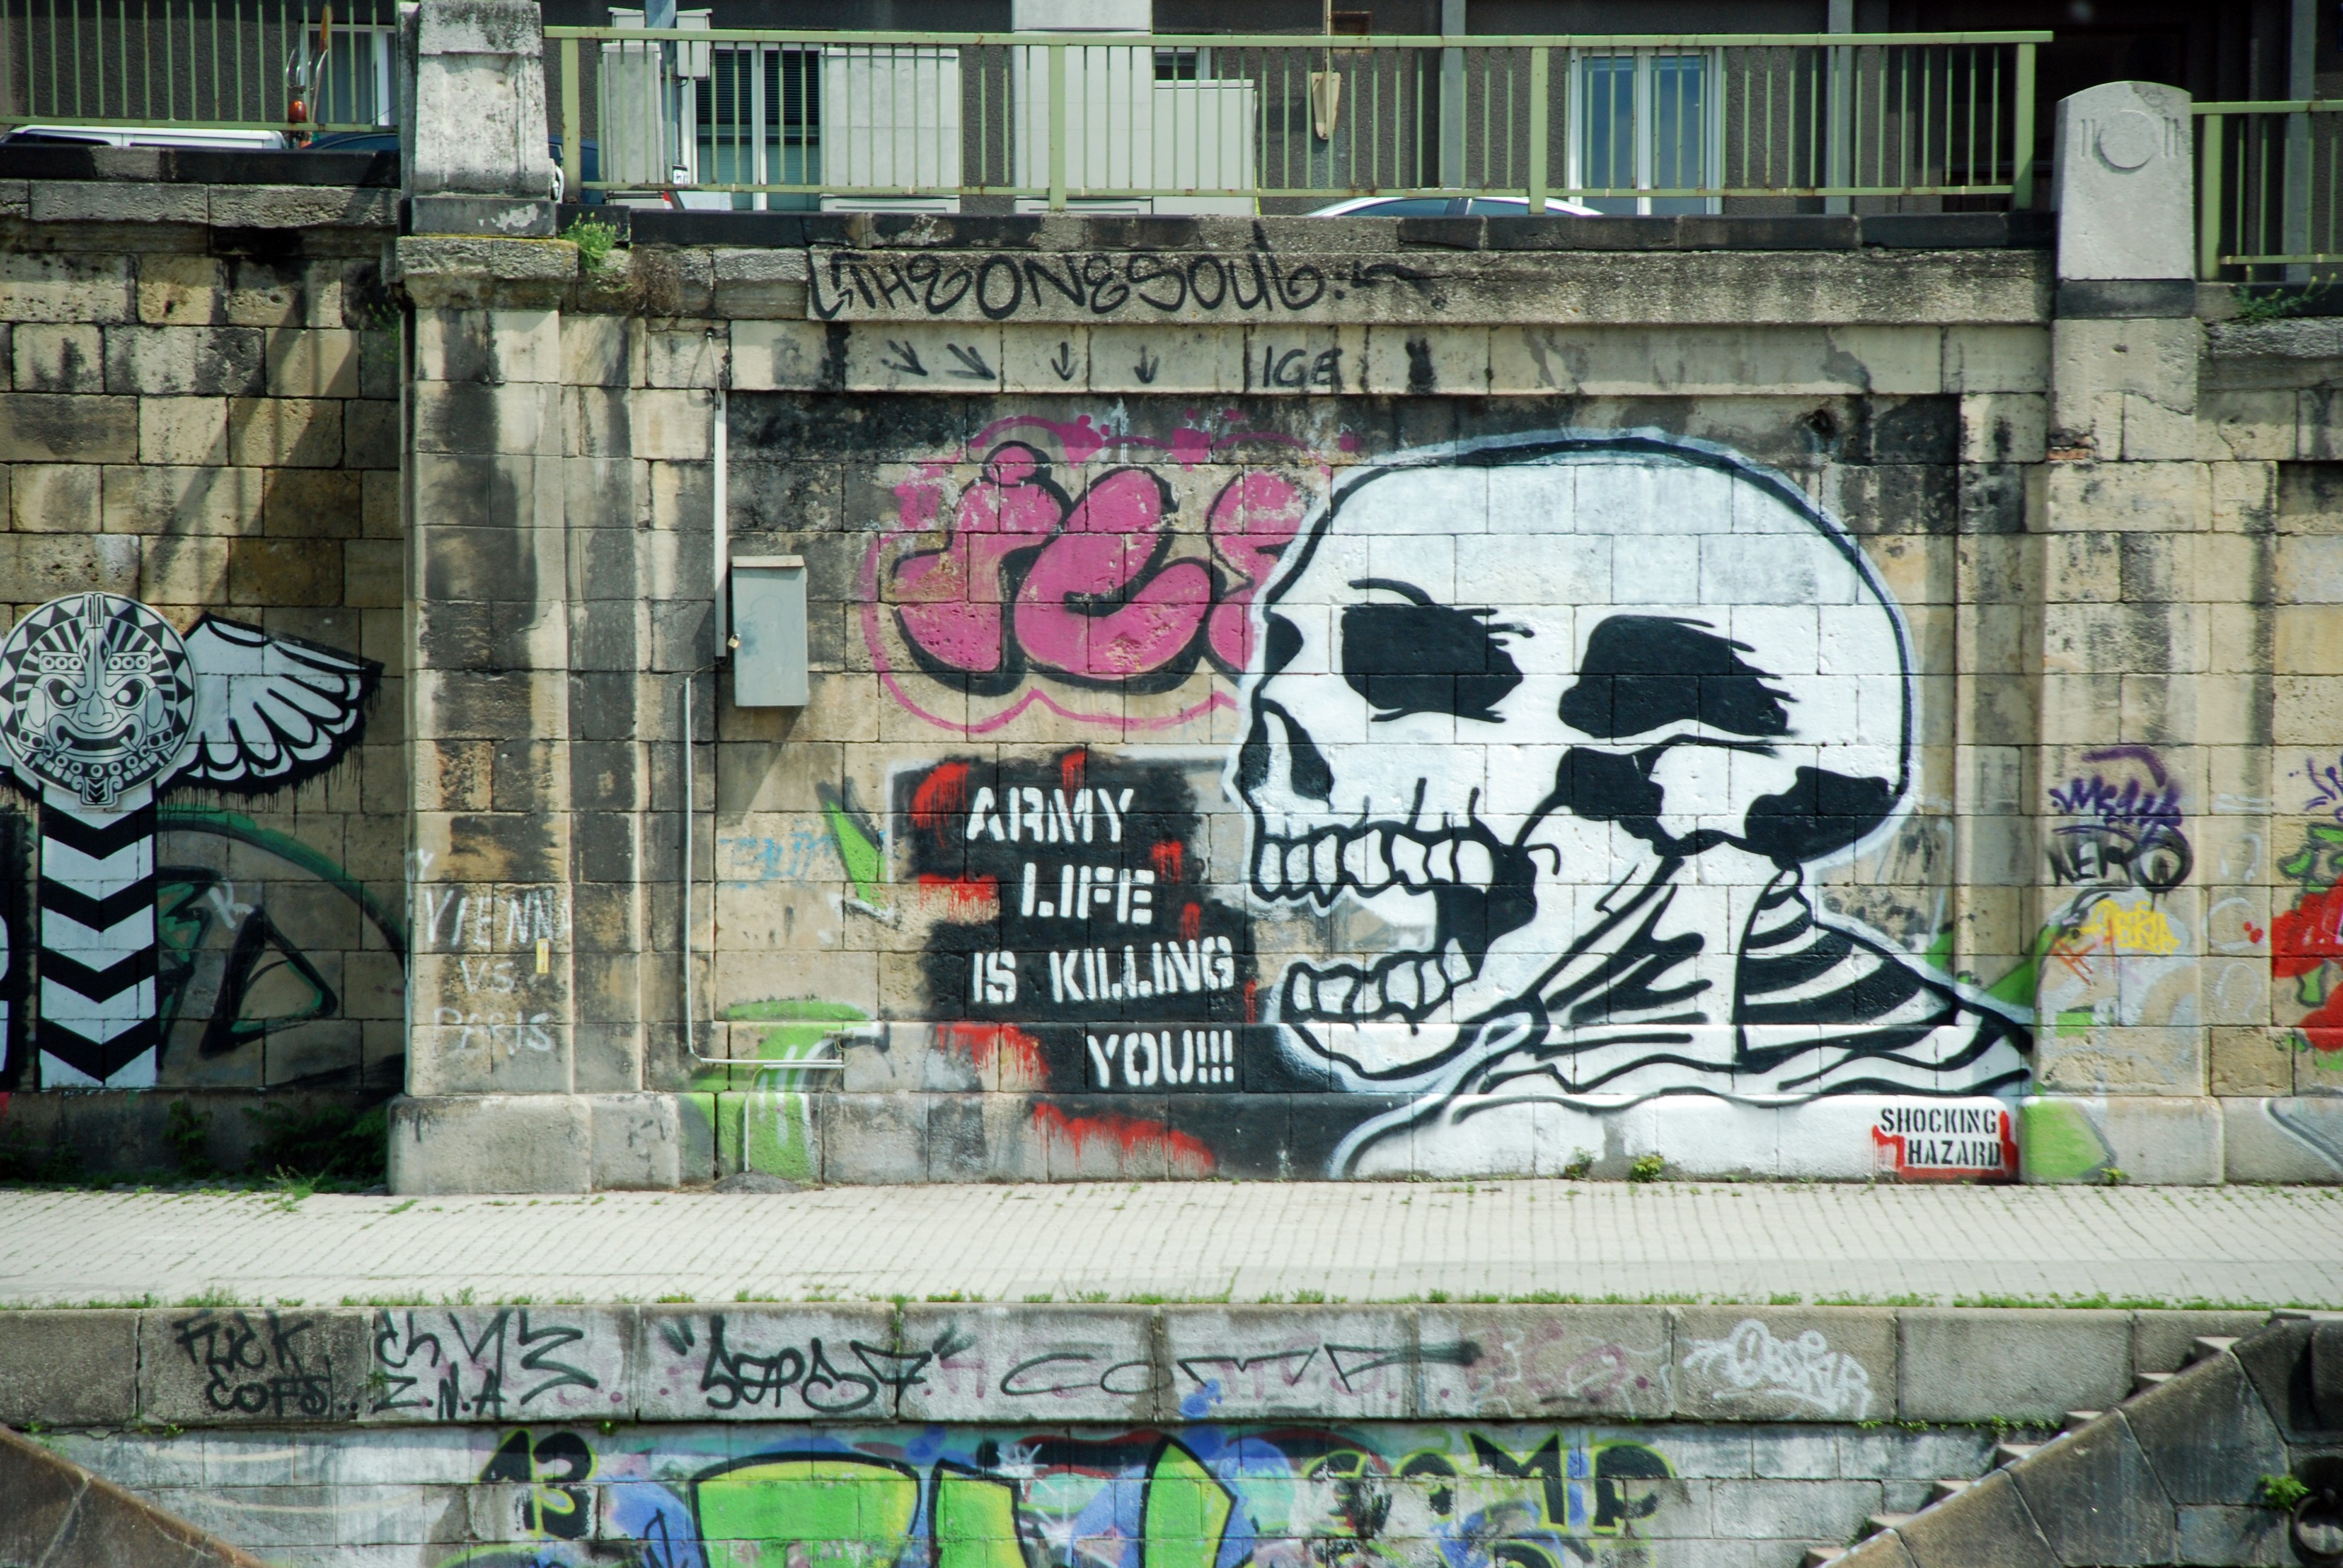
road, street, city, wall, cityscape, europe, nikon, graffiti, street art, austria, art, infrastructure, vienna, mural, d80, cityscapes, wien, nikond80, osterreich, neighbourhood, urban area